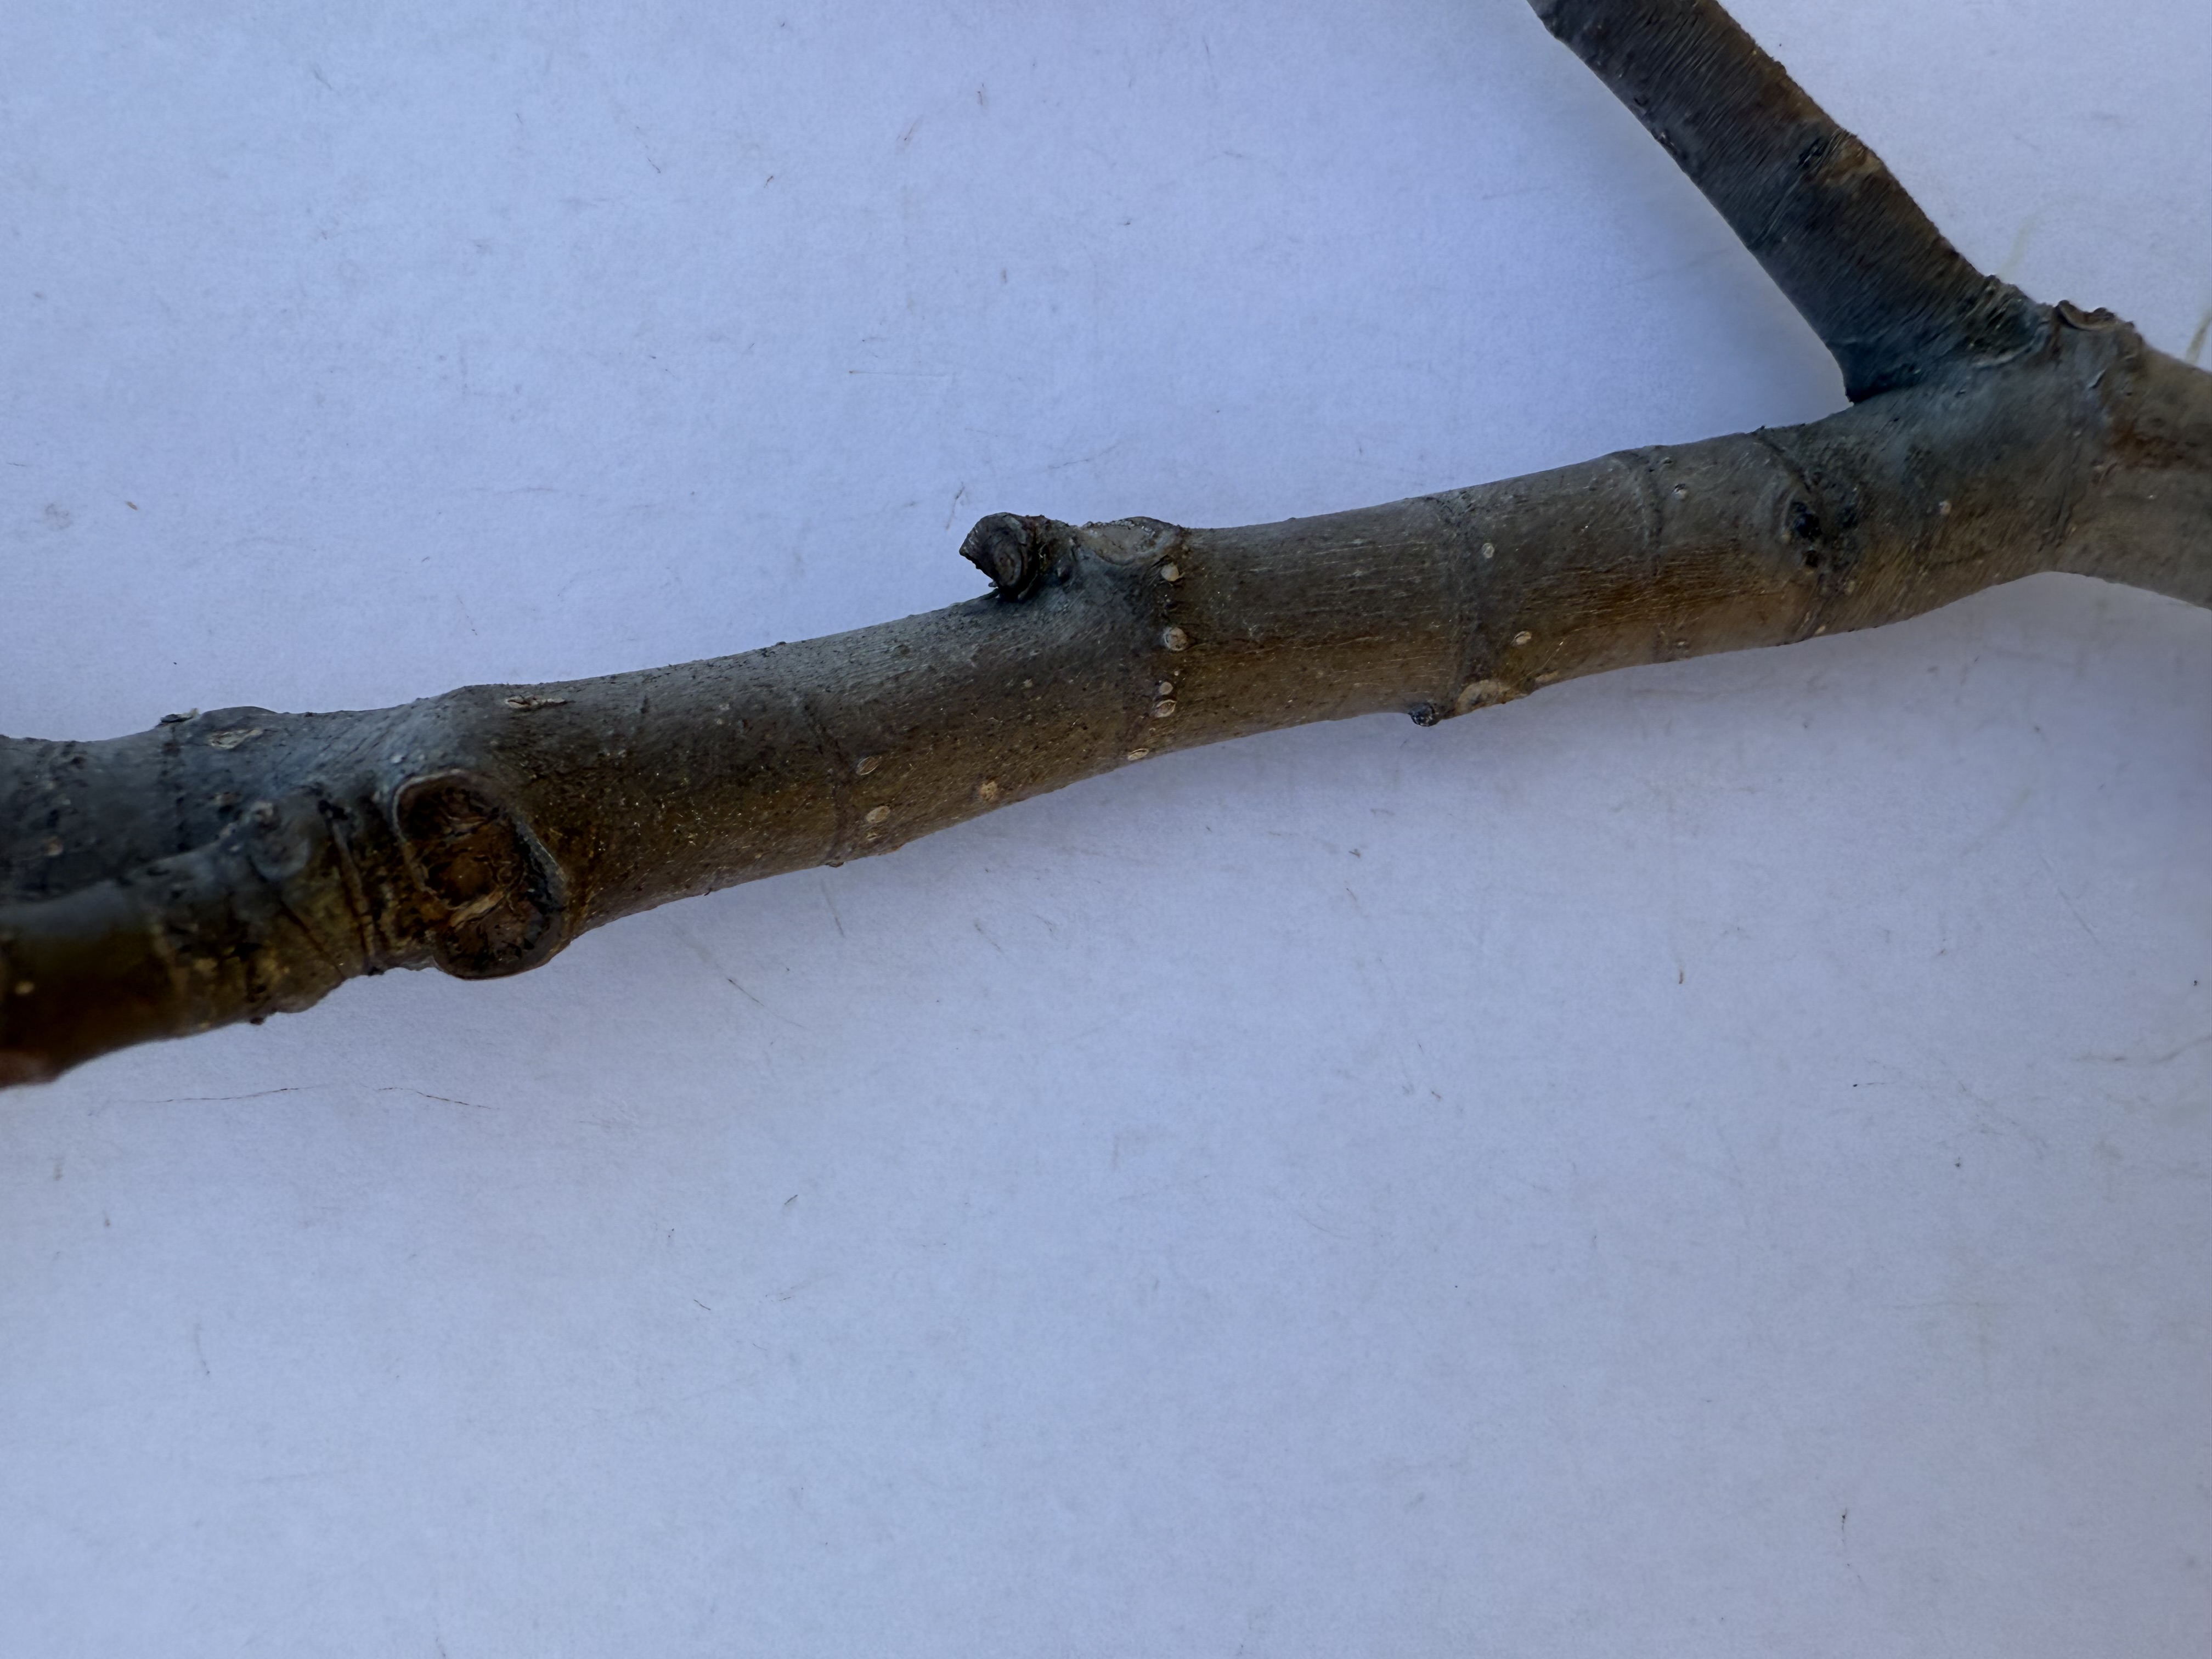
Variety: Bardacik Fig